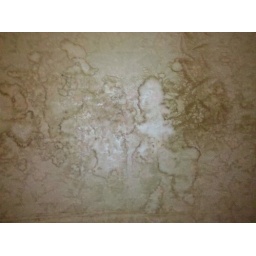
on spot of water damage, which we believe is from rain coming in a broken window